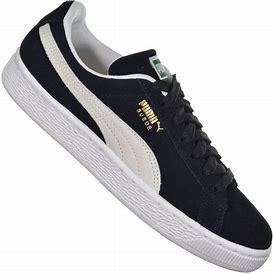
Brand: Puma
Model: Suede Classic